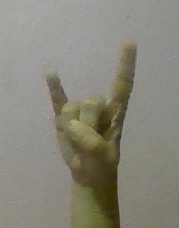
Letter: la